Ethnic communities in Kanpur

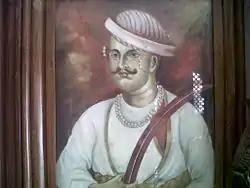
A portrait of Nana Sahib at the "Peshwa Memorial" atop Parvati Hill in Pune, India

Kanpur is home to more than 2000 Marathi families. The approximate Marathi population in the city is around 20,000. The reason of the vast population of Marathis is because of the presence of Nana Sahib, a Maratha freedom fighter who resided at Bithoor (about 25 km from Kanpur). Every year, the Marathi people celebrate Ganesh Chaturthi, which is also celebrated with among the local Hindu population. Maharashtra Bhawan, situated at Khalasi Lines, is an important Marathi cultural centre in the city. The building was vandalised in the year 2009 by angry Bihari mobs who were protesting the persecution of Biharis in Maharashtra. Veena Sahasrabuddhe, a noted Hindustani Classical vocalist was born in Kanpur in 1948.